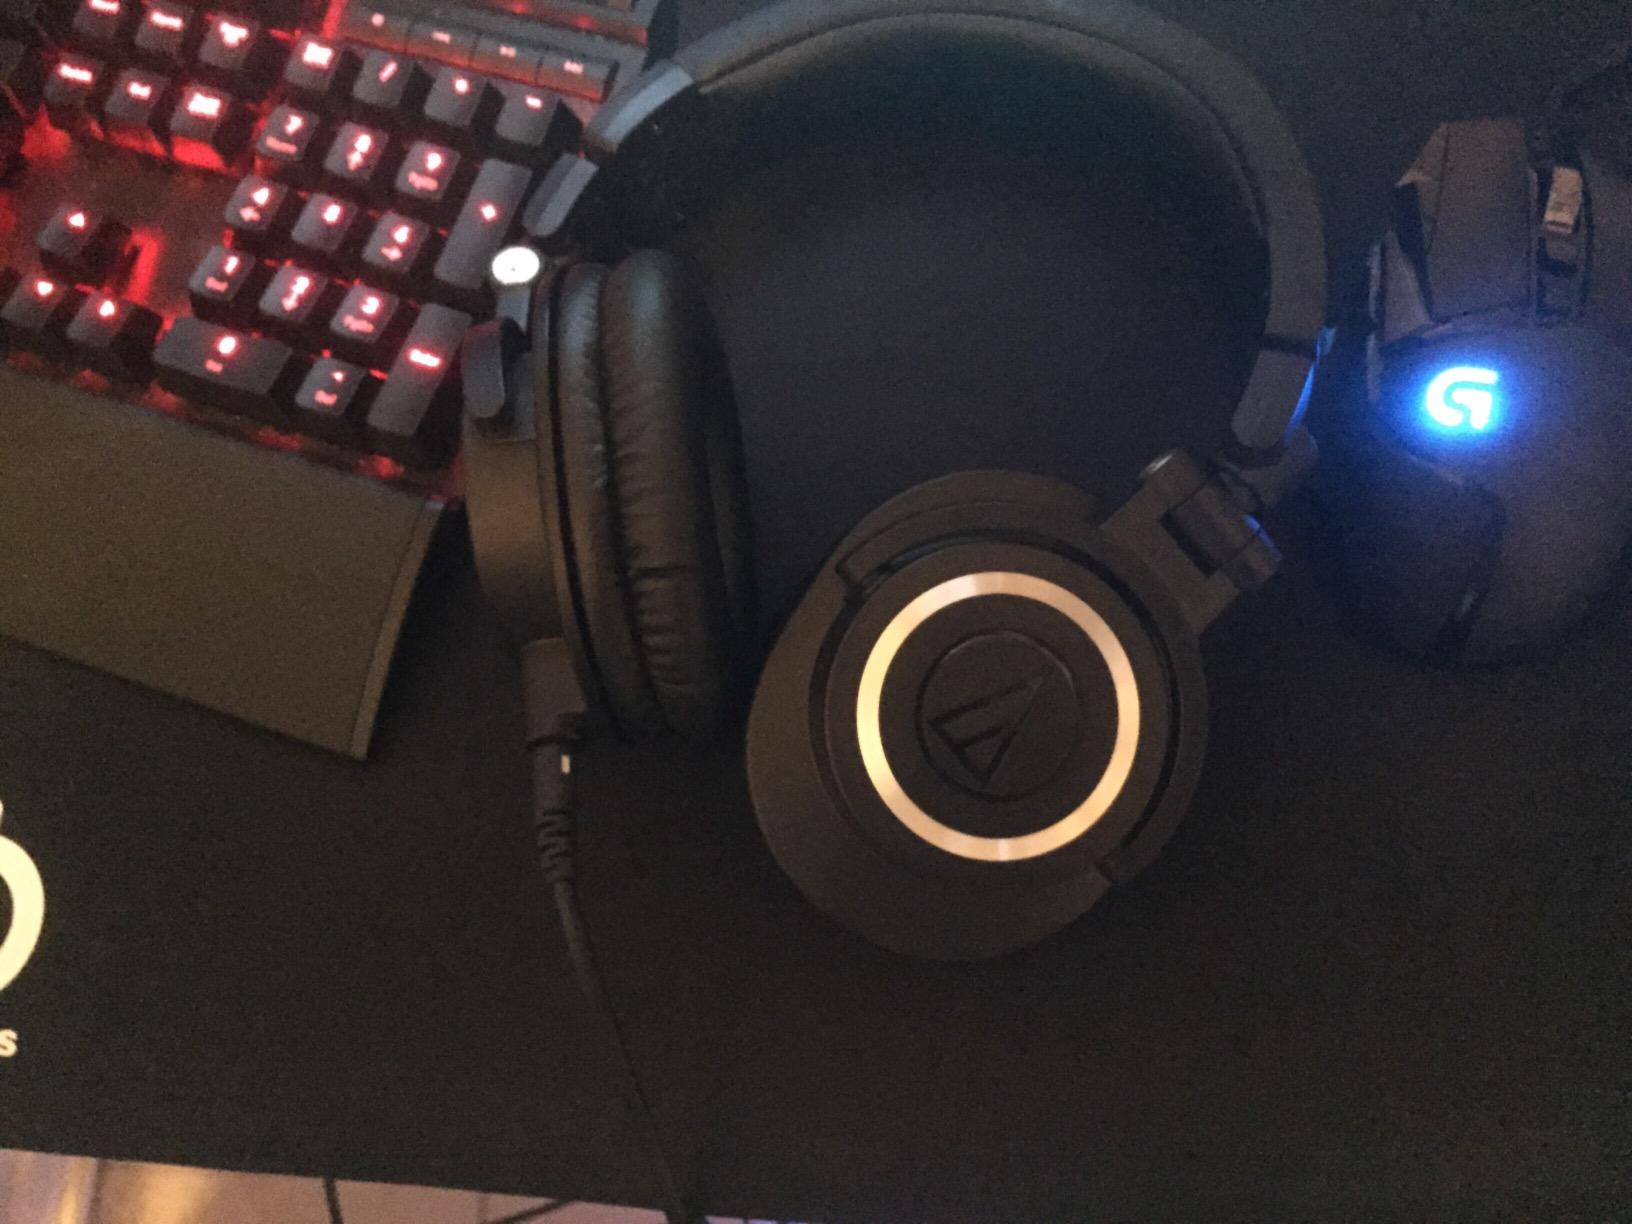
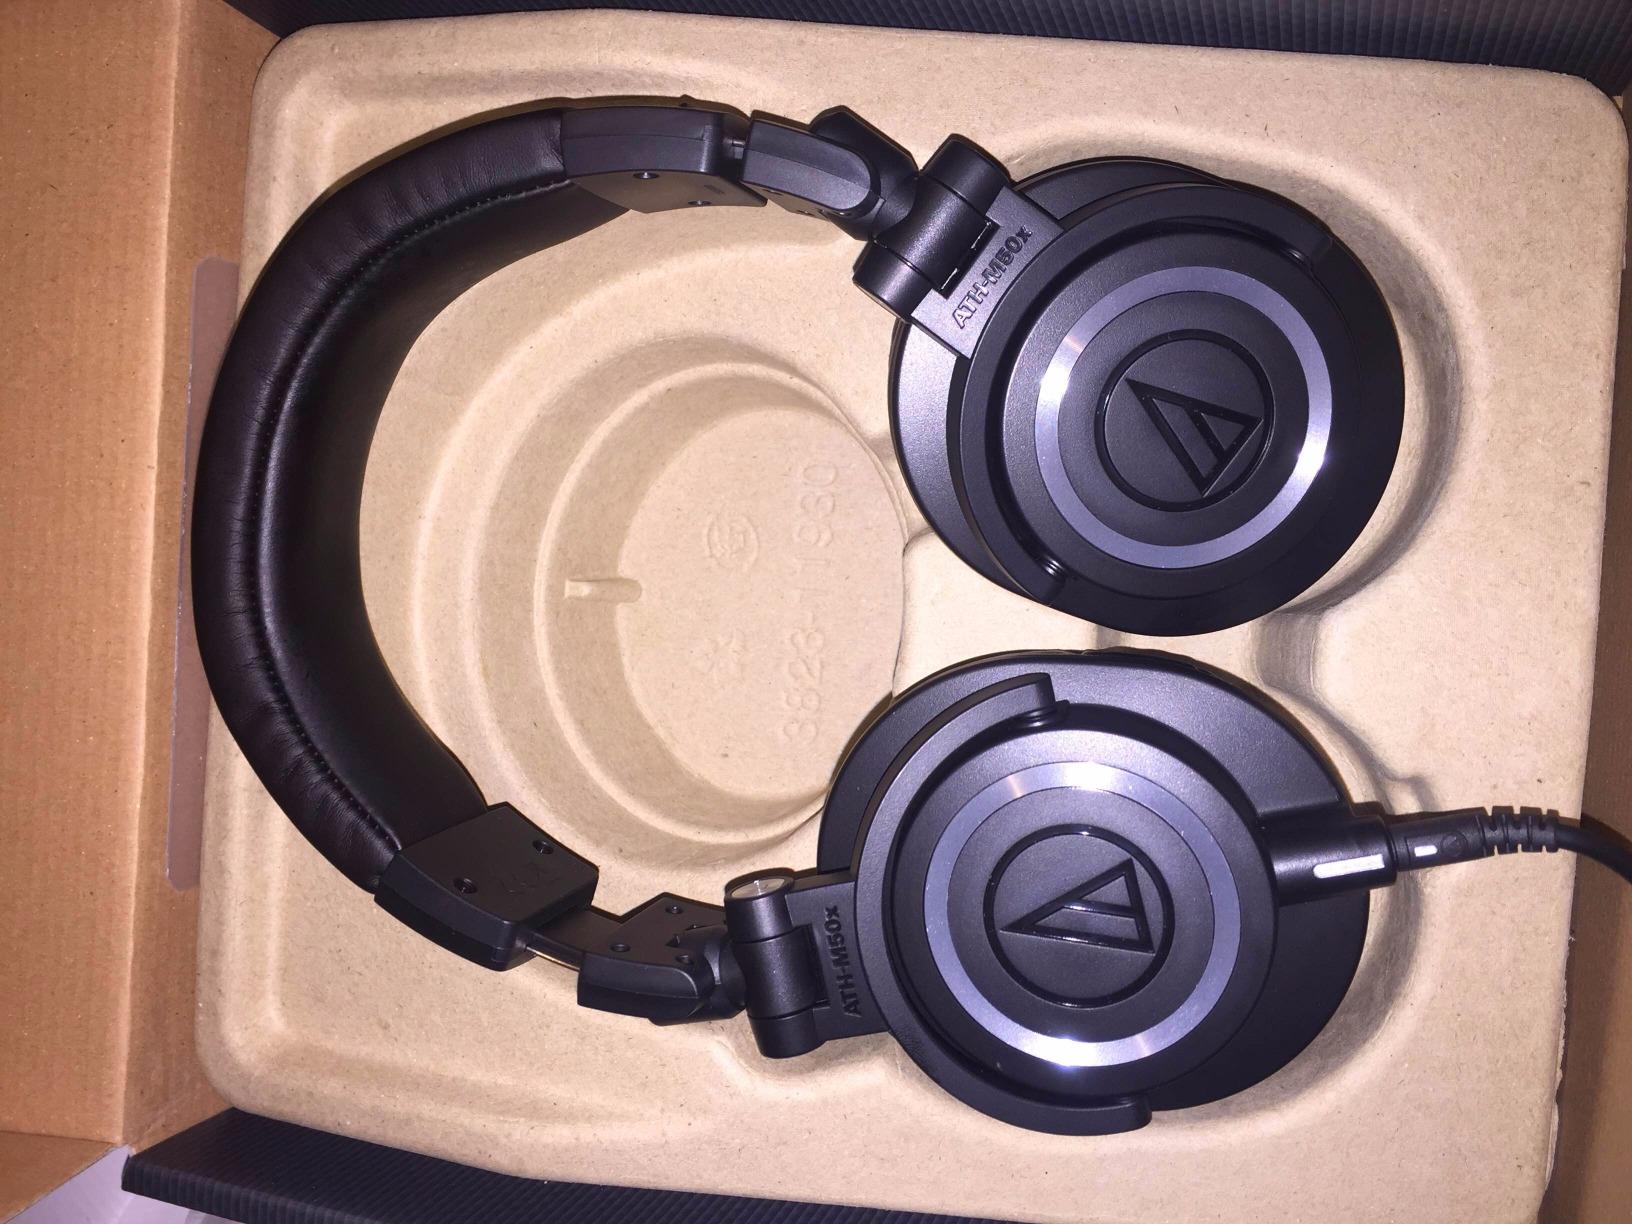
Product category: headphones
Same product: yes